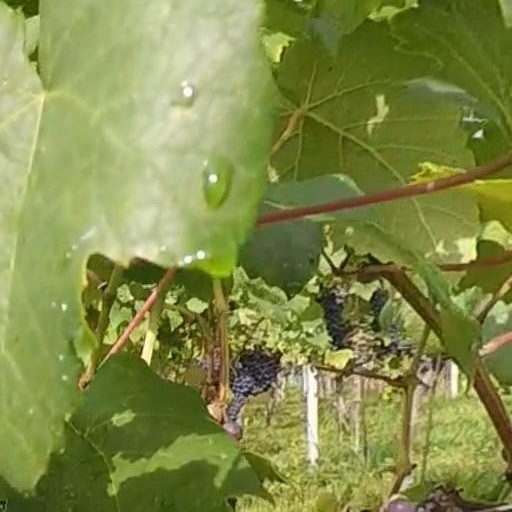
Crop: grape